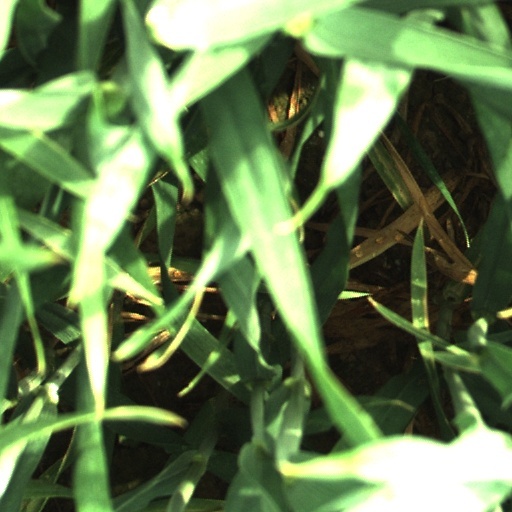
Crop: wheat